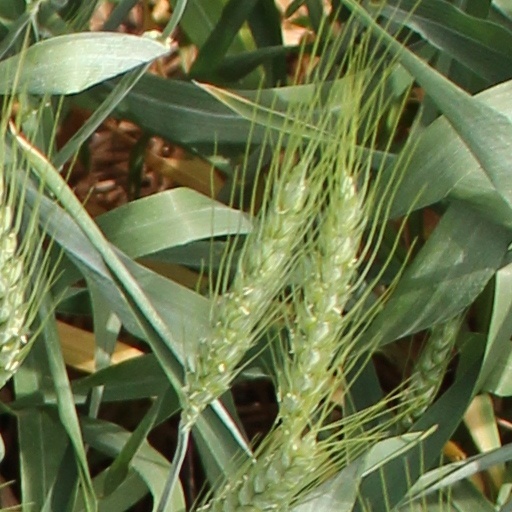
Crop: wheat